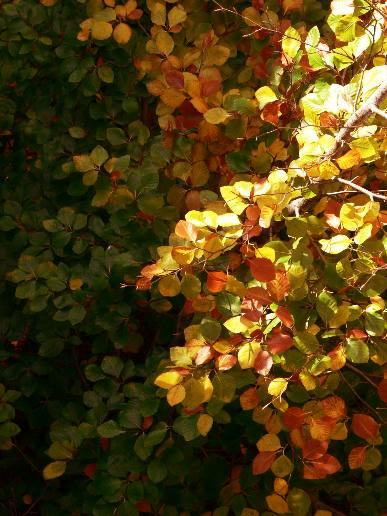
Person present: No